Ellis Island

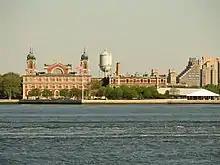
View from the southeast; the baggage and dormitory (right) is east of the main building (left)

A registry room, with a ceiling, is located on the central section of the second floor. The room was used for primary inspections. Initially, there were handrails within the registry room that separated the primary inspection into several queues, but 1911 these were replaced with benches. A staircase from the first floor formerly rose into the middle of the registry room, but this was also removed around 1911. When the room's roof collapsed during the Black Tom explosion of 1916, the current Guastavino-tiled arched ceiling was installed, and the asphalt floor was replaced with red Ludowici tile. There are three large arched openings each on the northern and southern walls, filled-in with grilles of metal-and-glass. The southern elevation retains its original double-height arches, while the lower sections of the arches on the northern elevations were modified to make way for the railroad ticket office. On all four sides of the room, above the level of the third floor, is a clerestory of semicircular windows. The east wing of the second floor was used for administrative offices, while the west wing housed the special inquiry and deportation divisions, as well as dormitories.